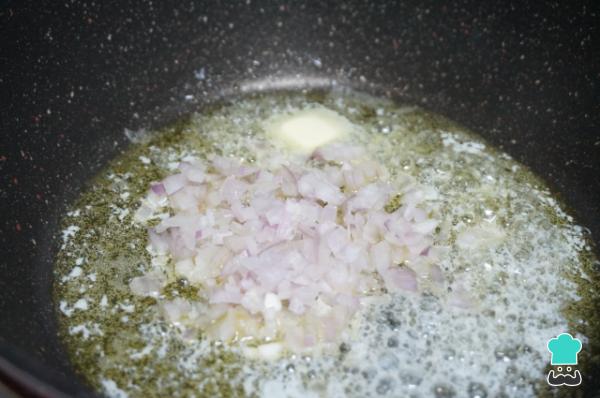
Echa el aceite en un cazo y calienta. Añade las cebollas y la mantequilla. Cocina hasta que estén pochadas y la mantequilla se derrita.Truco: Sabrás que las cebollas están pochadas cuando veas que se vuelven transparentes.